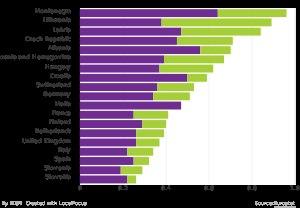
Le féminicide est le meurtre d’une ou plusieurs femmes ou filles pour la raison qu’elles sont des femmes.